Maxwell Street

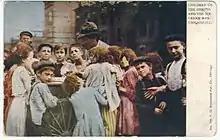
'Children in the Ghetto and the Ice-Cream Man' postcard circa 1909

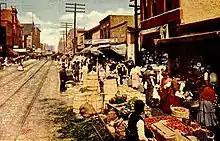
A scene of Maxwell Street circa 1908. The image has been colorized and is taken from a souvenir guide to Chicago printed in 1908. Note the signage in Yiddish that reads 'Fish Market'.

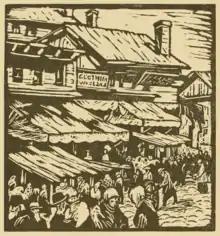
Maxwell Street, Todros Geller woodblock print (1925)

Maxwell Street first appears on a Chicago map in 1847. It was named for Dr. Philip Maxwell. It was originally a wooden plank road that ran from the south branch of the Chicago River west to Blue Island Avenue. The earliest housing was built by and for Irish immigrants who were brought to Chicago to construct the first railroads. It continued to be a "gateway" neighborhood for immigrants and others, including Greeks, Bohemians, Russians, Germans, Italians, Poles, African Americans and Mexicans.